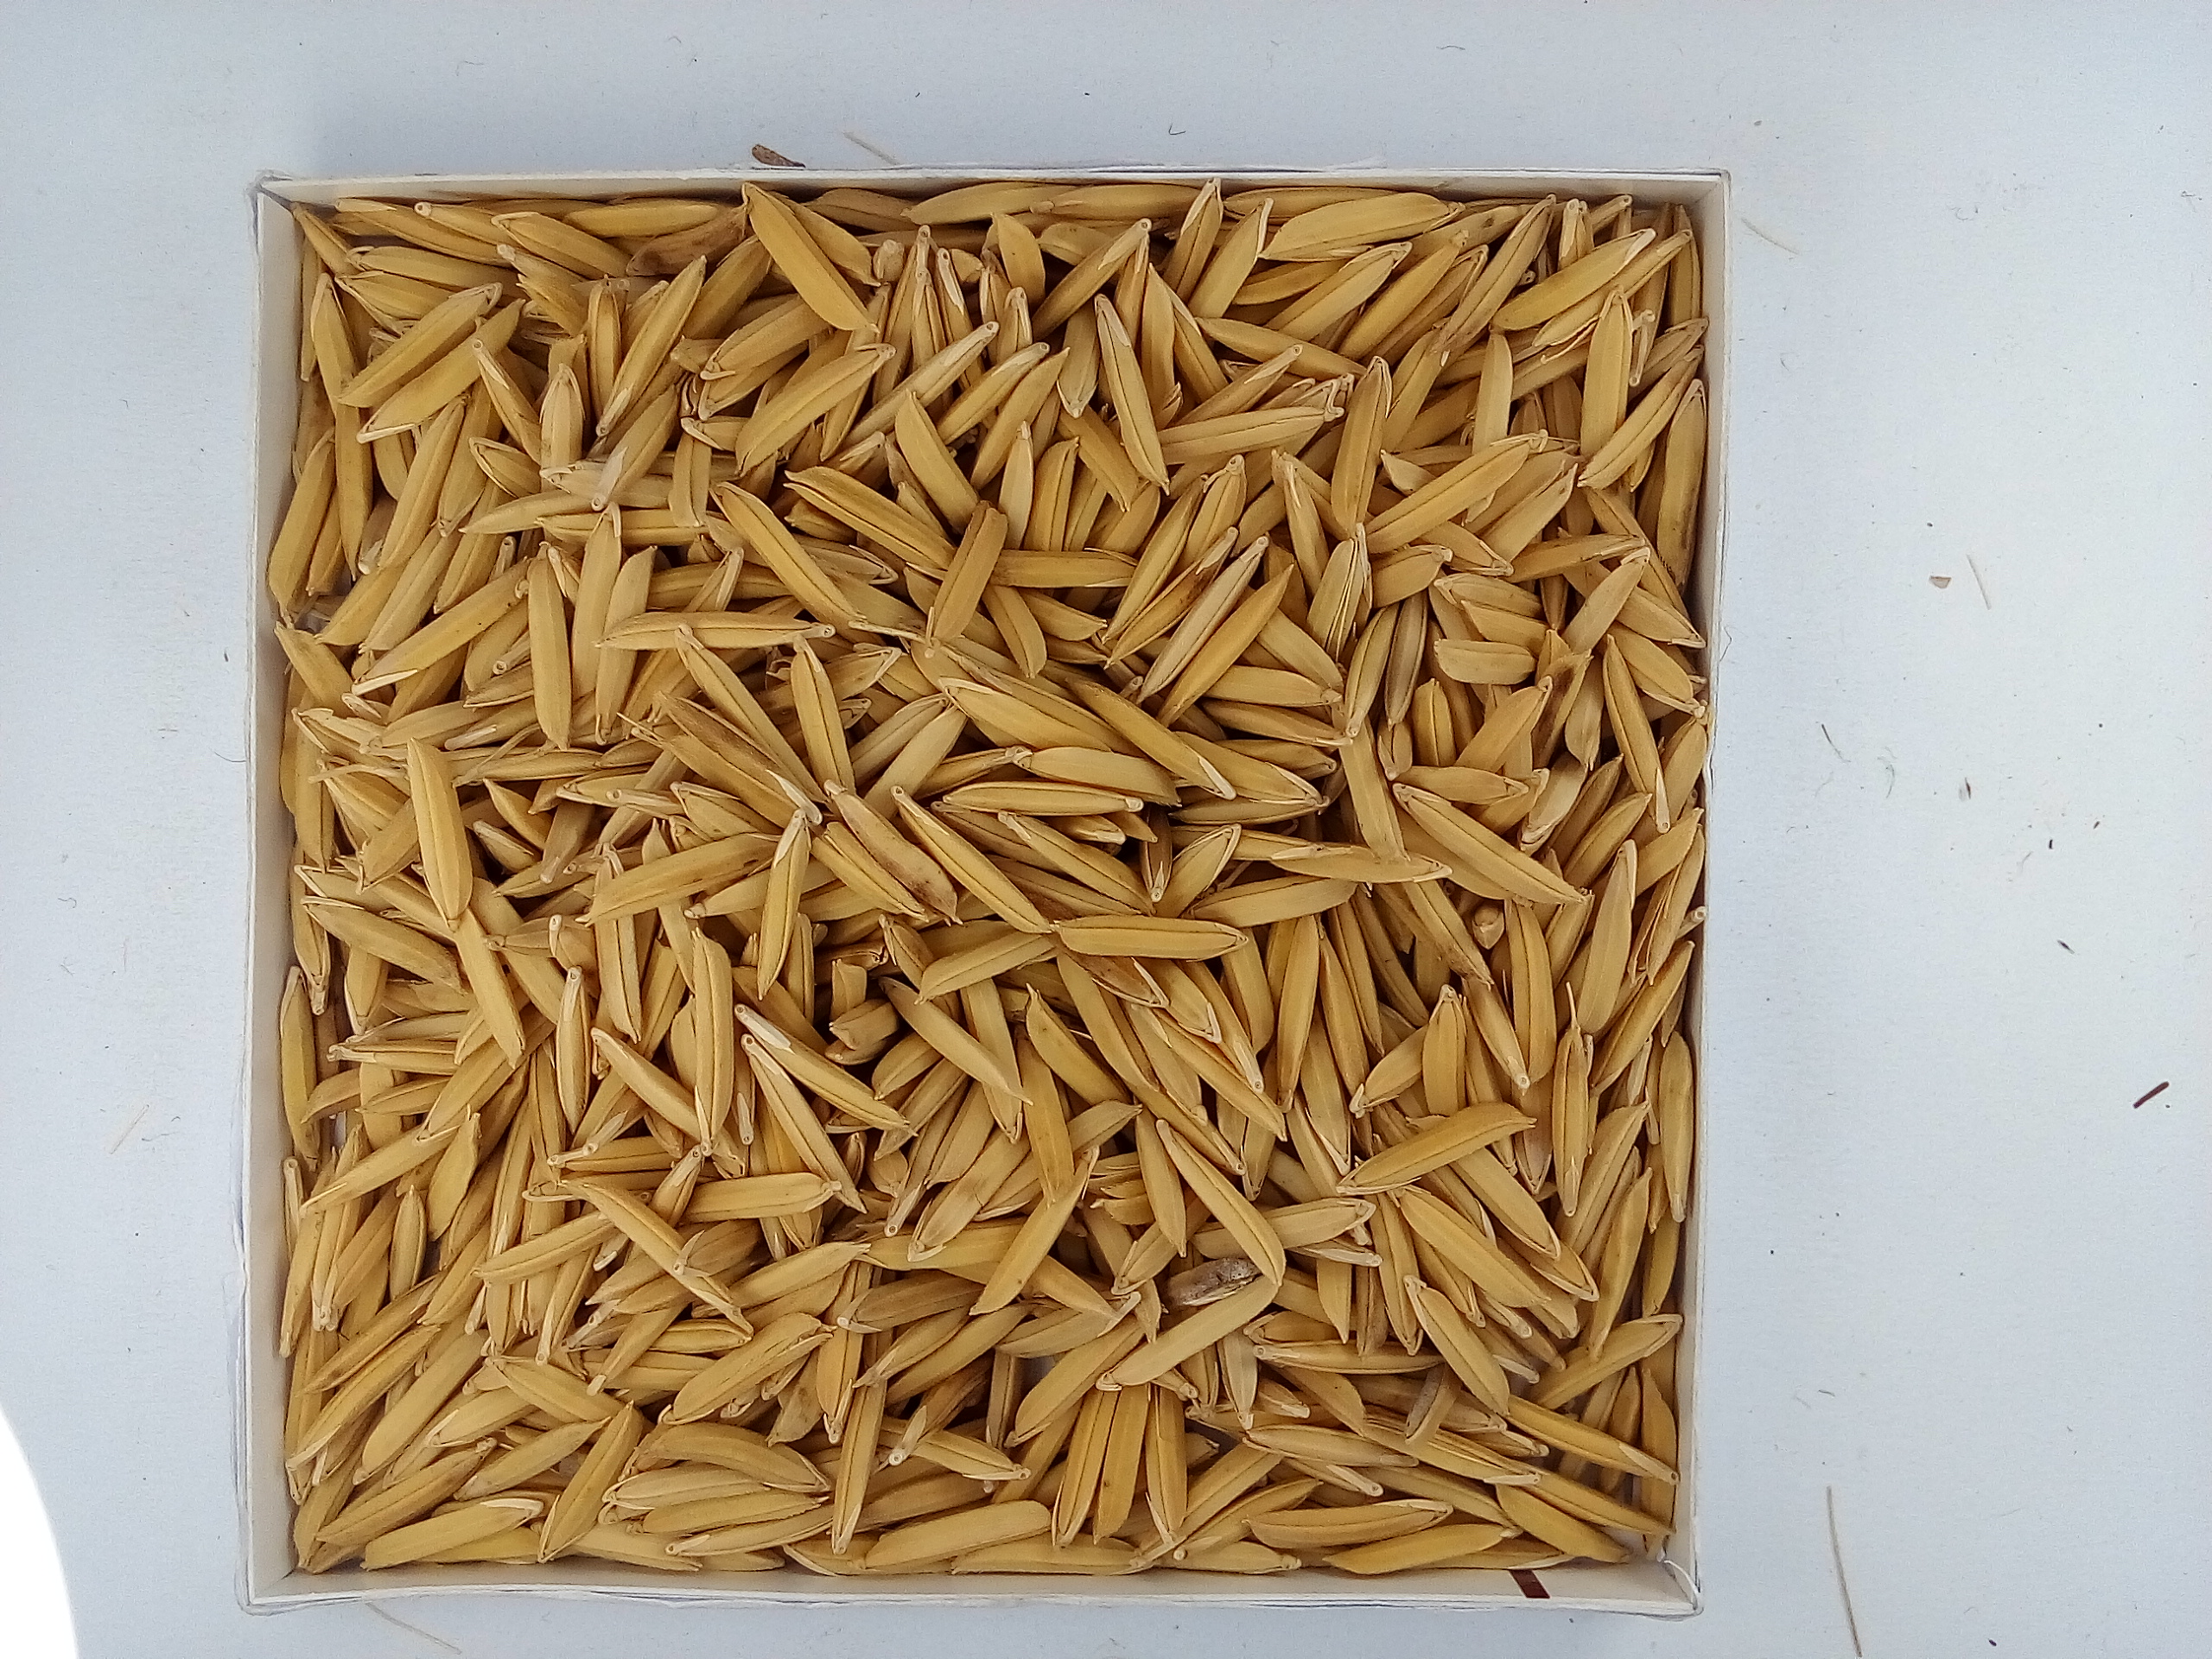
Rice seed variety: Unknown